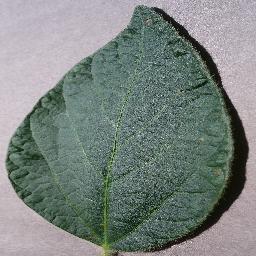
Label: Soybean___healthy